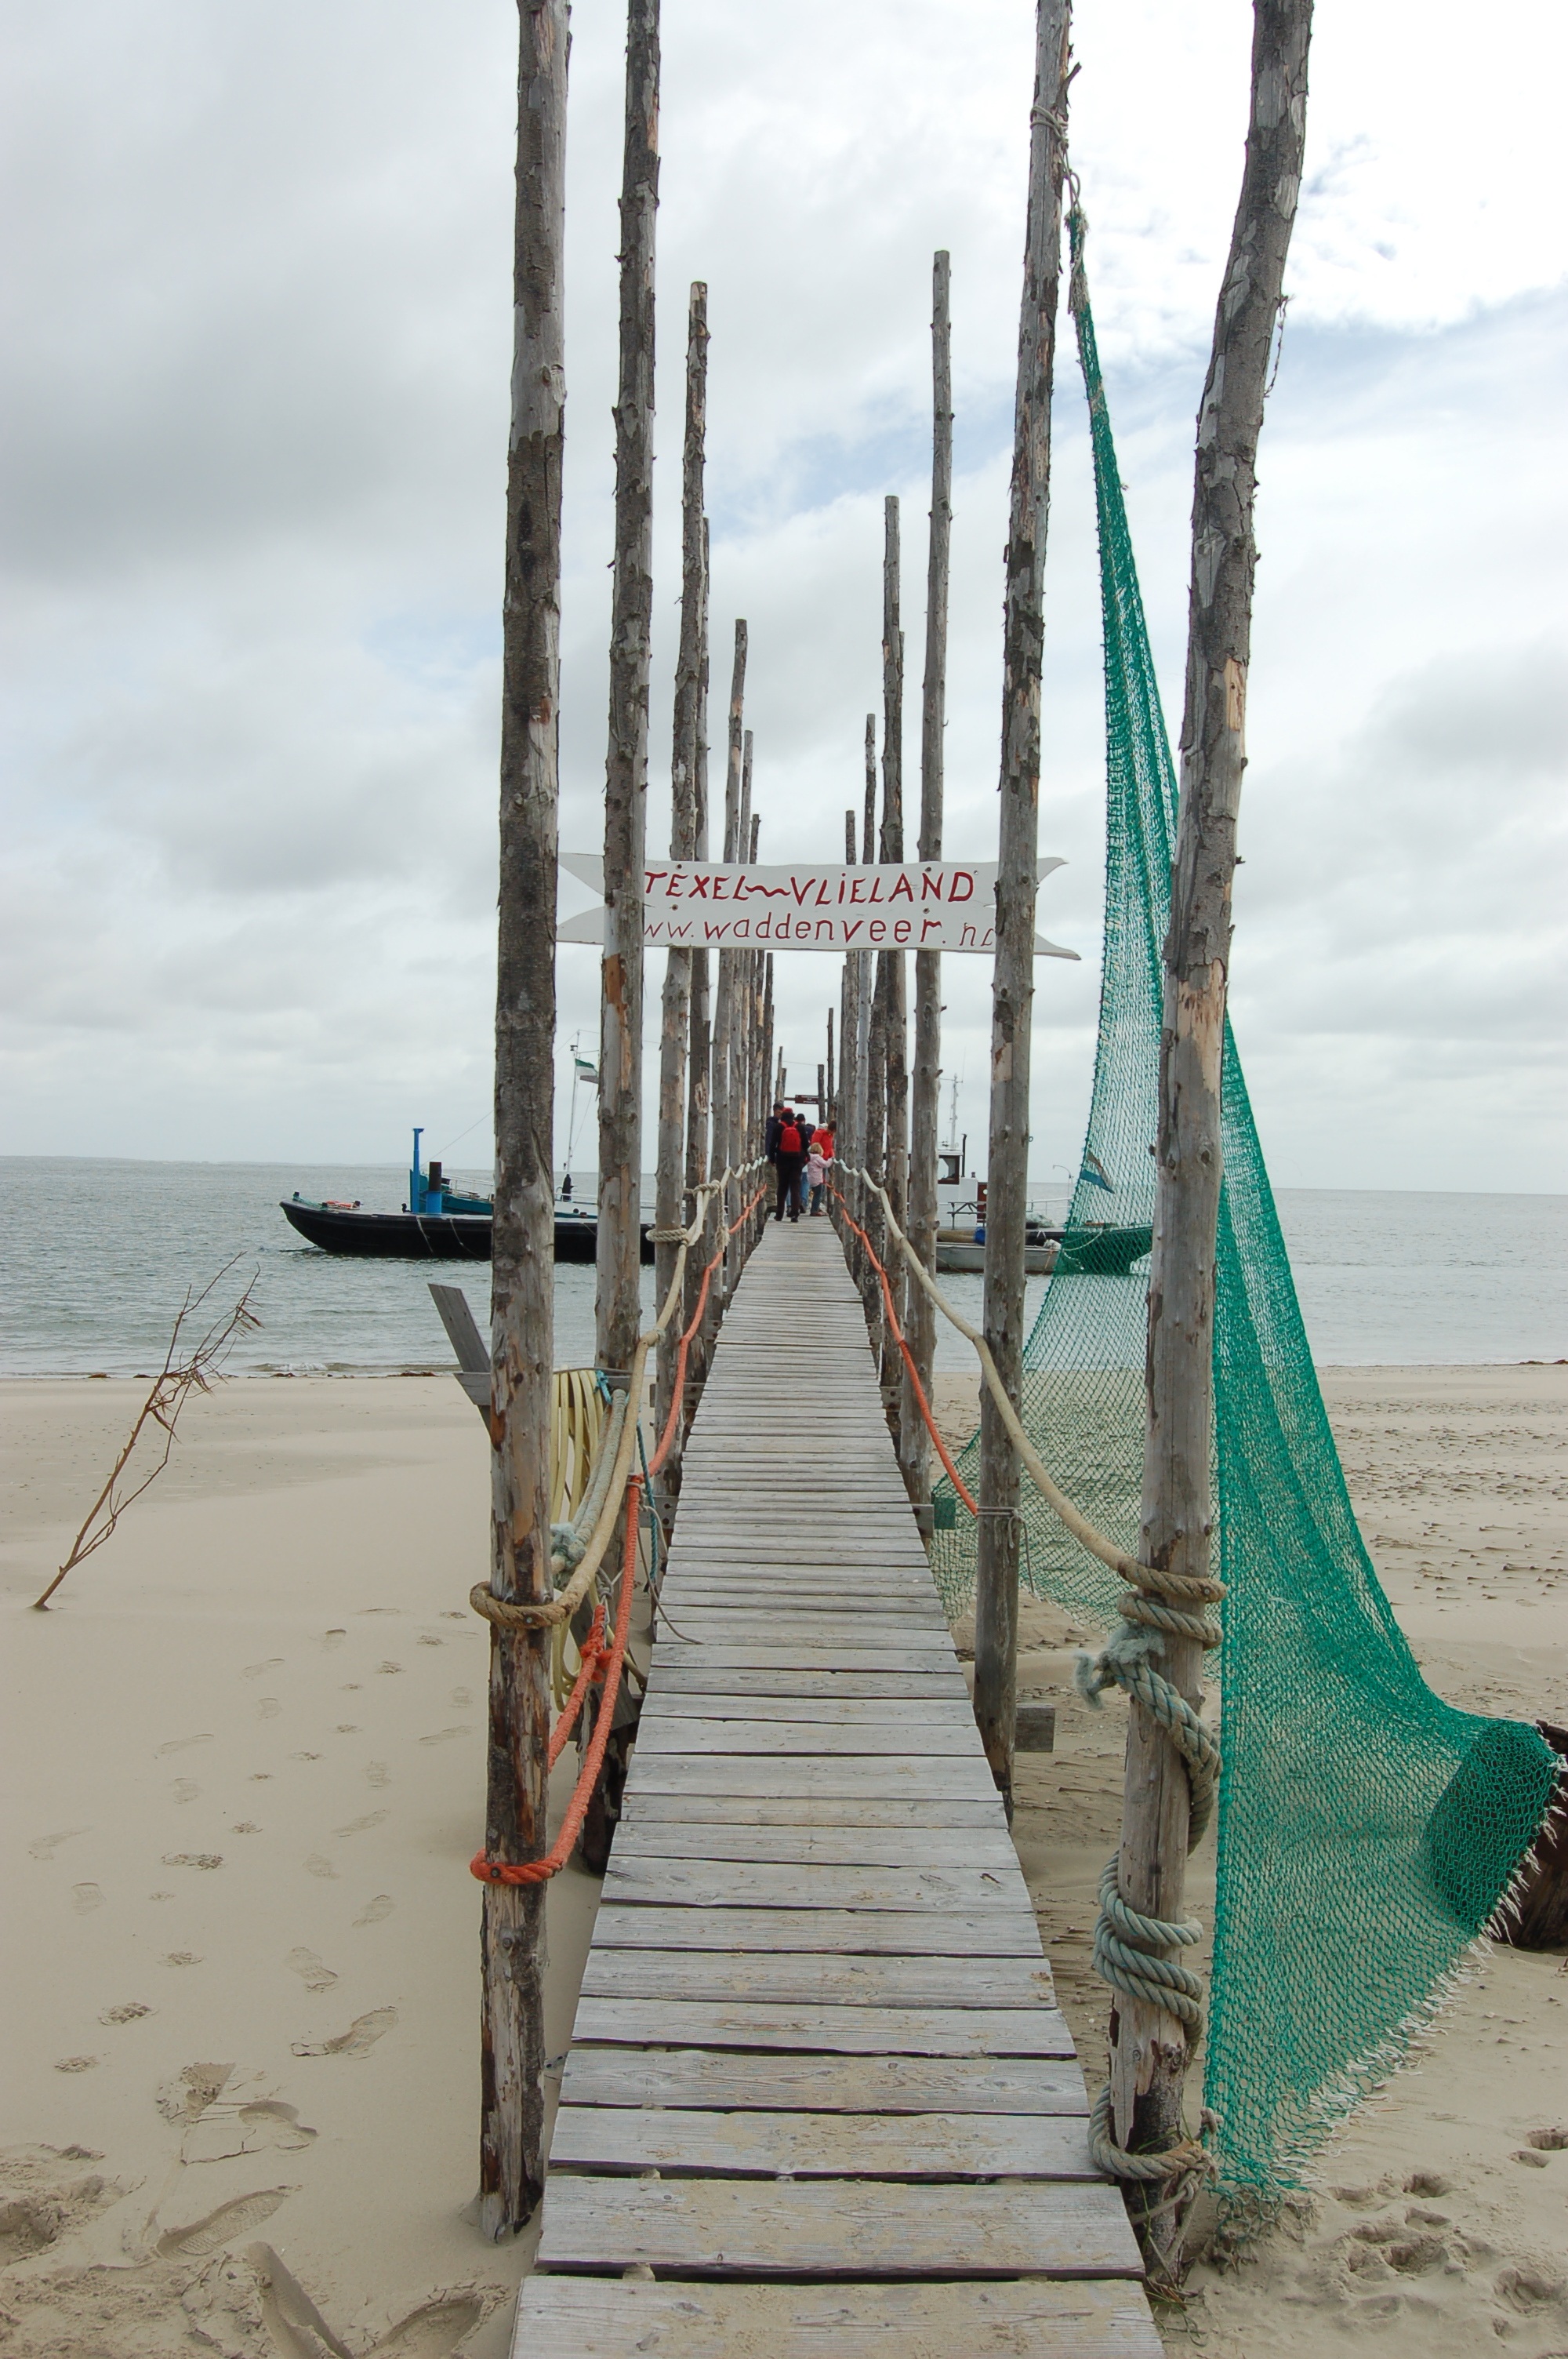
beach, sea, sand, ocean, boat, wind, vehicle, mast, holiday, tourists, scaffolding, texel, vlieland, wooden bridge